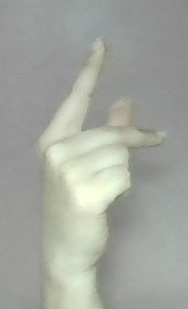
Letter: dha